Describe the emotion expressed in this image:  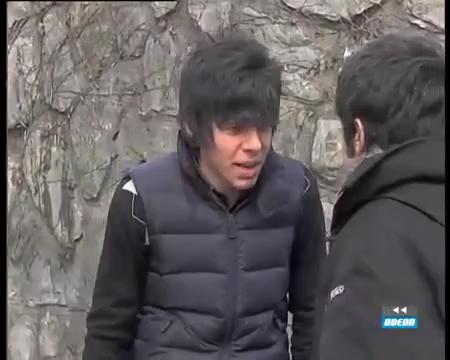
This person displays Suffering, valence and arousal with low intensity.